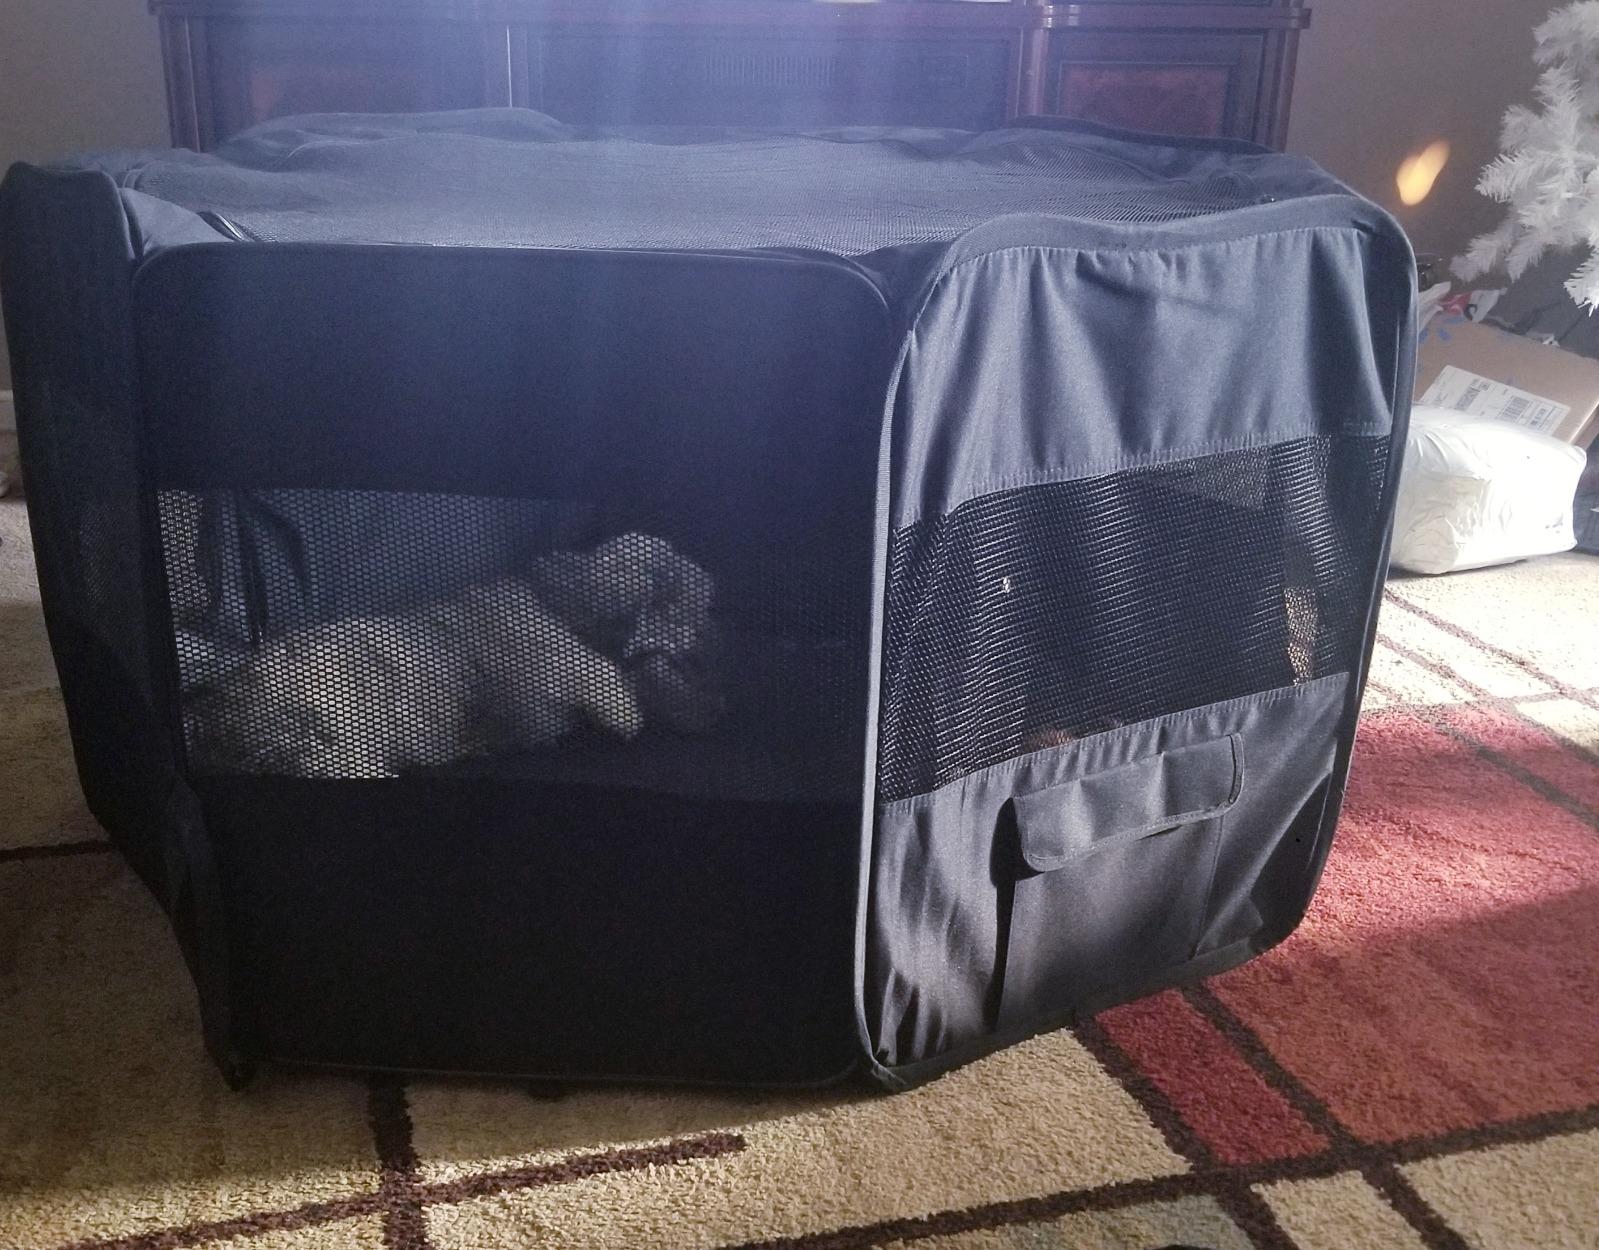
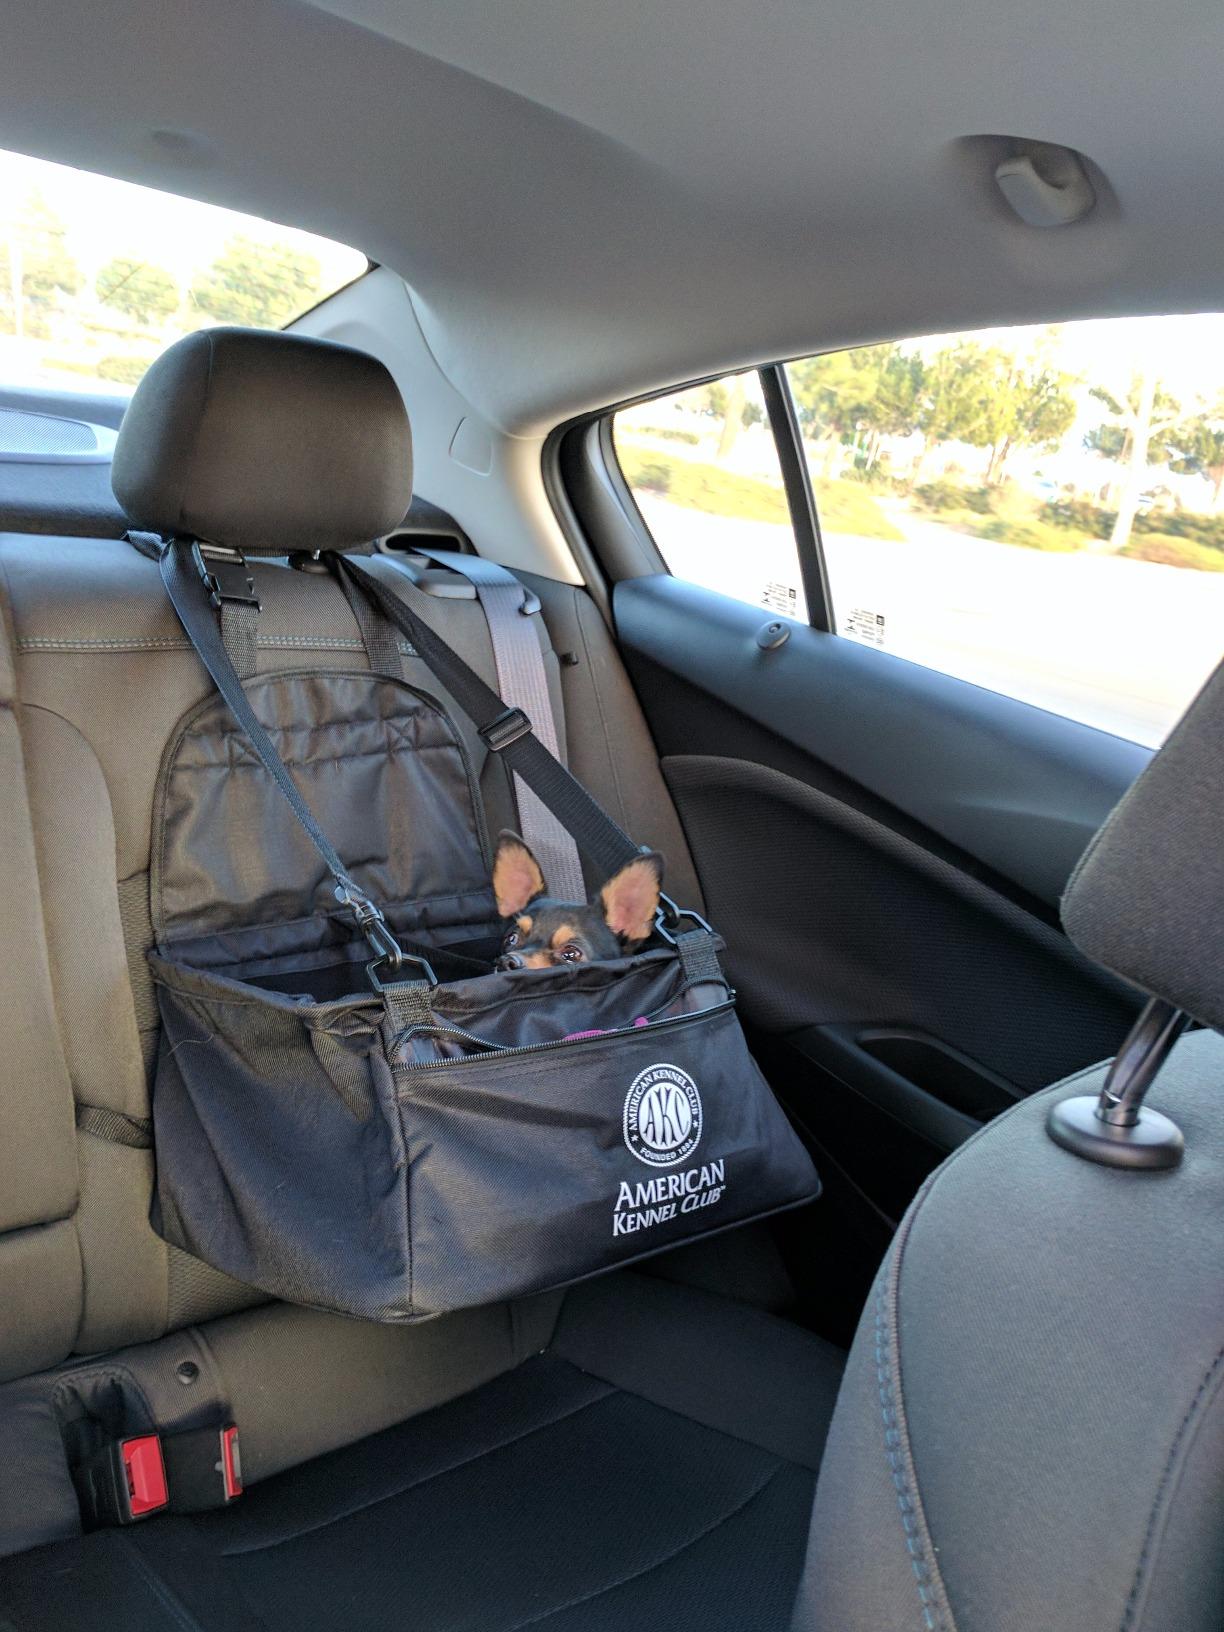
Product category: items_kennel
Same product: no